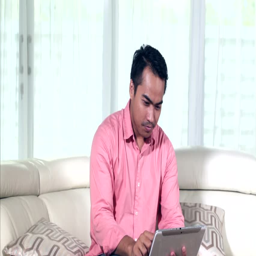
young man sitting on the couch while using a digital tablet and thinking idea at home